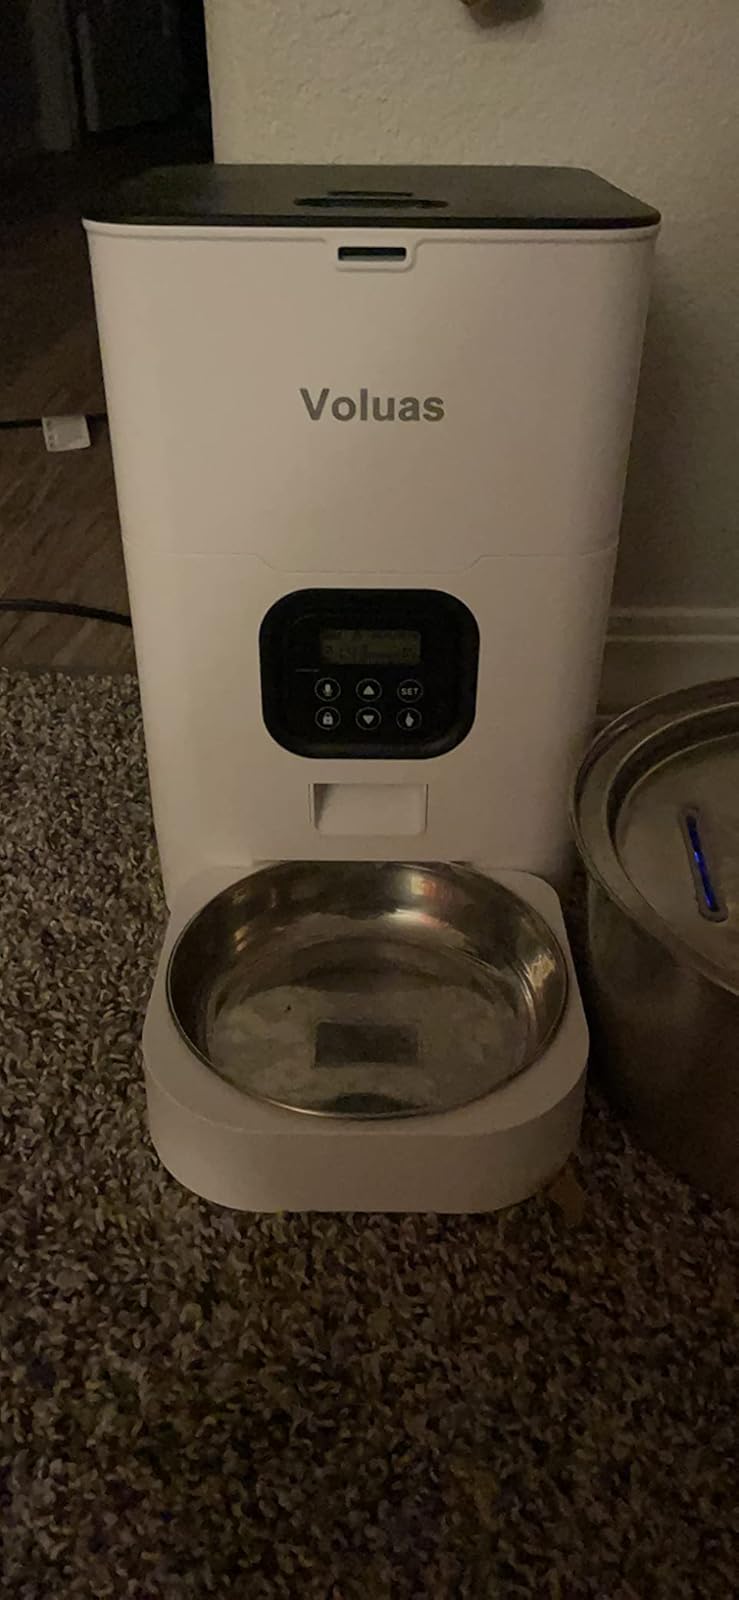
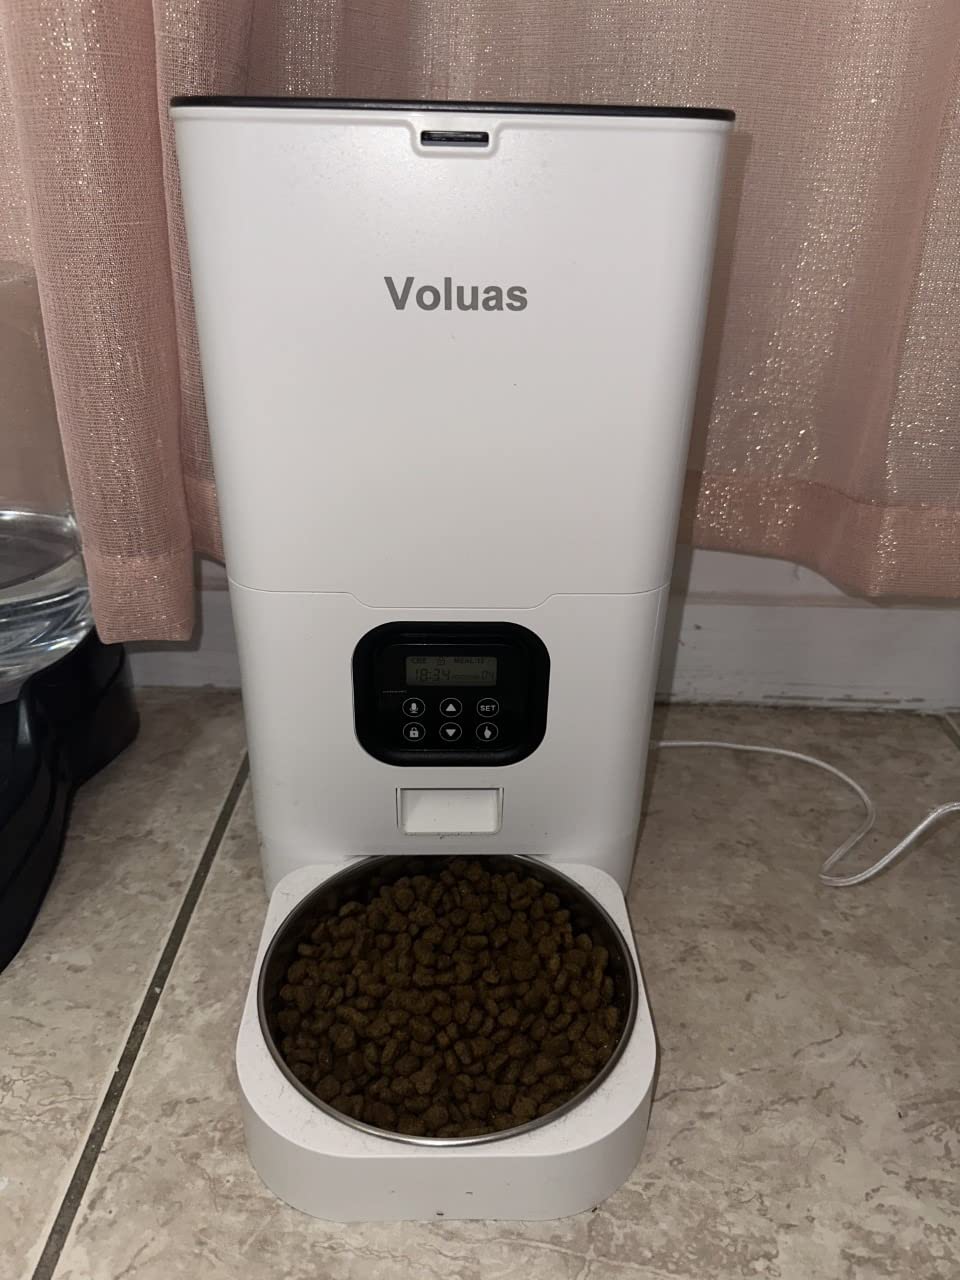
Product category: items_feeder
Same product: yes